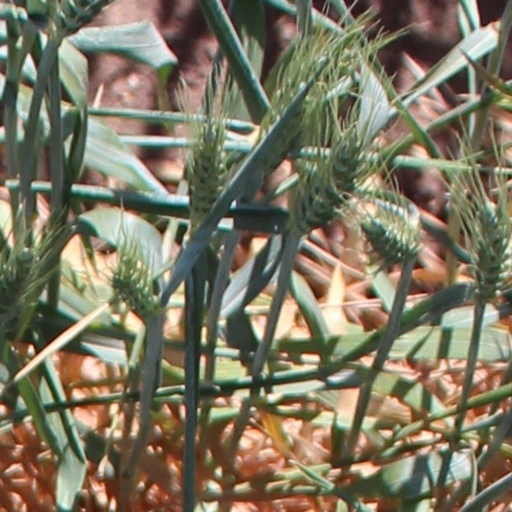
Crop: wheat